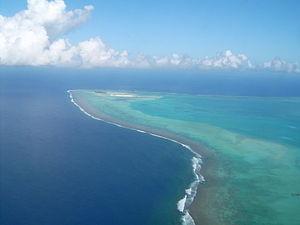
Les Îles Cook sont un État du Nord-Ouest de l'océan Pacifique sud reconnu par l'Organisation des Nations unies mais non-membre de celle-ci, en libre association avec la Nouvelle-Zélande, à l'instar de Niue. Il s'agit d'une monarchie parlementaire dont le territoire couvre l'archipel éponyme des îles Cook, qui se compose de deux groupes contrastés : les îles méridionales, en anglais, Southern Cook Islands, d'origine volcanique pour la plupart et dont la principale est Rarotonga où se situe la capitale et plus grande ville Avarua, et les îles septentrionales, Northern Cook Islands, qui forment six atolls coralliens.